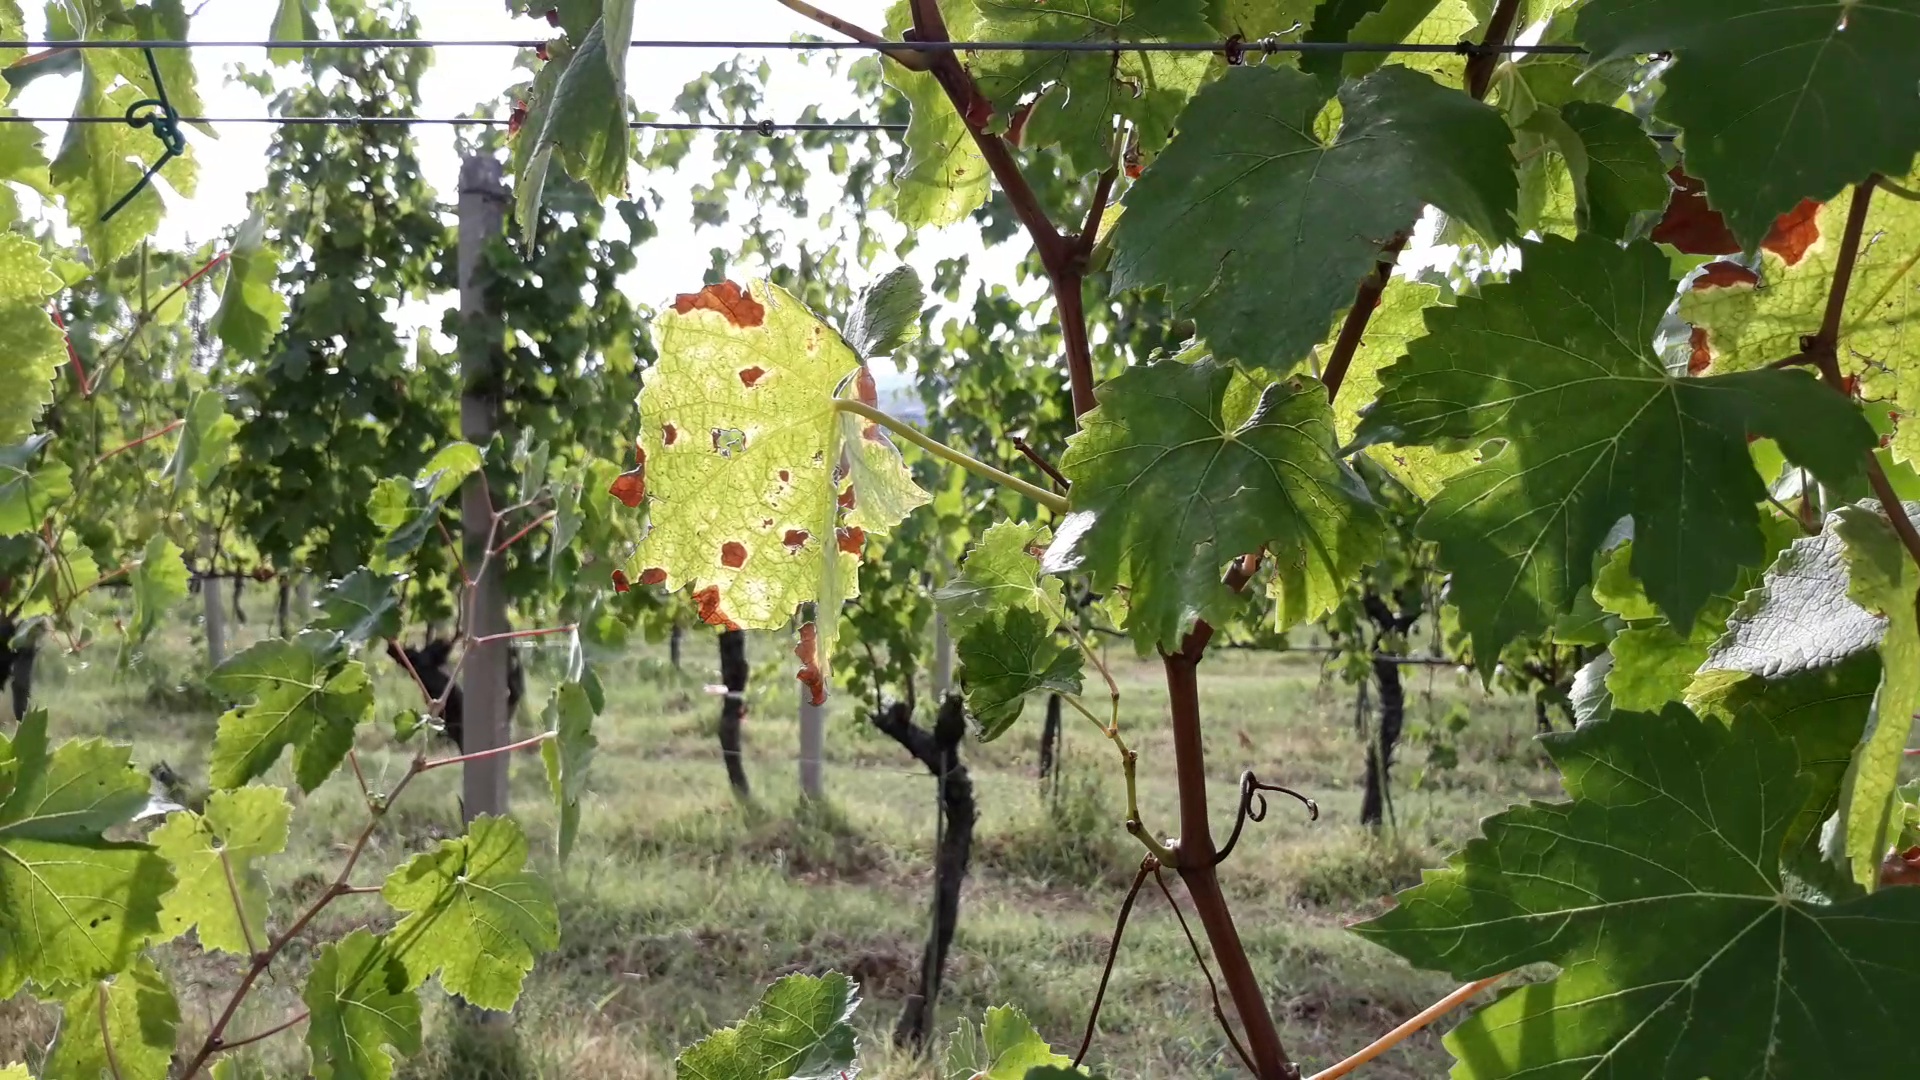
Label: esca